McCordsville, Indiana

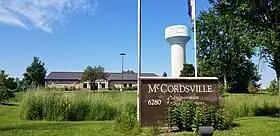
Photo of the McCordsville Town Hall

McCordsville is a town in Vernon Township, Hancock County, Indiana, United States. The town is a fast-growing suburb of Indianapolis with an estimated population of 8,592 in 2020.